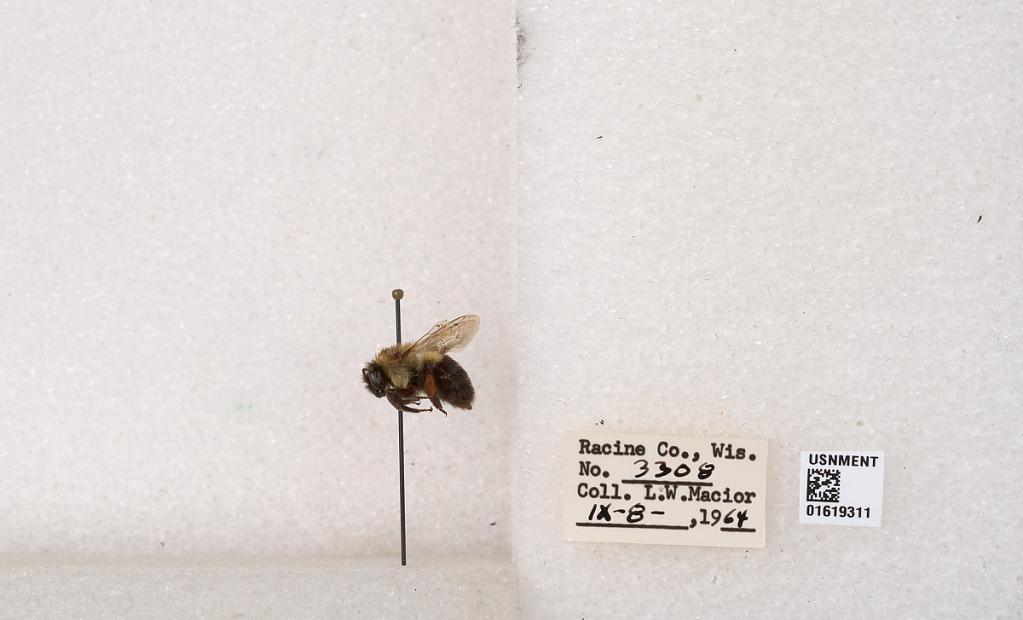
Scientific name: Bombus impatiens Cresson
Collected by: L. Macior
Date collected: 1964-9-8
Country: United States
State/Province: Wisconsin
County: Racine
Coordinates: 42.7299, -87.8123